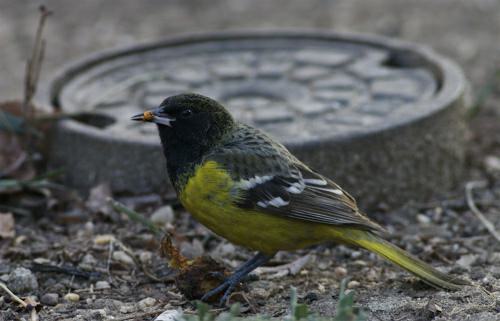
A photo of a scott oriole